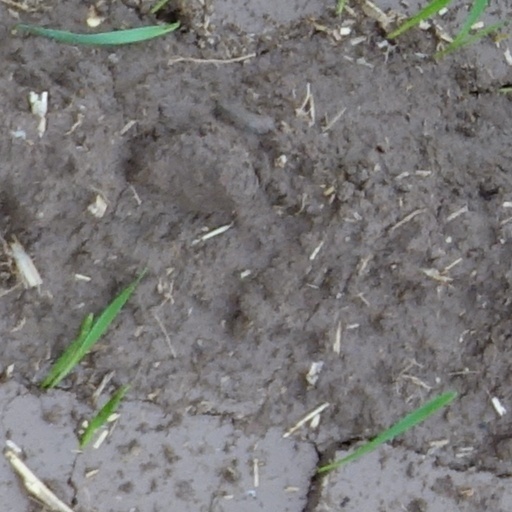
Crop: wheat